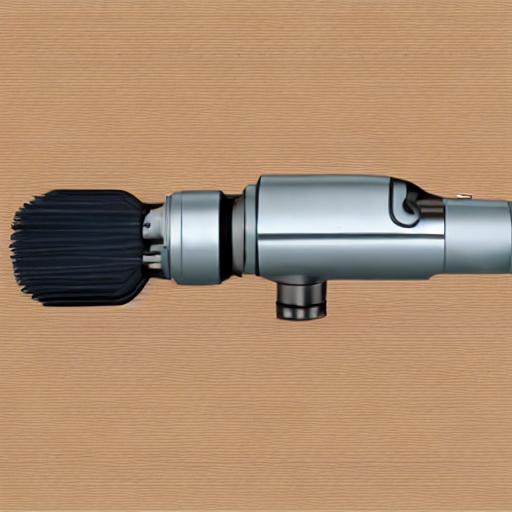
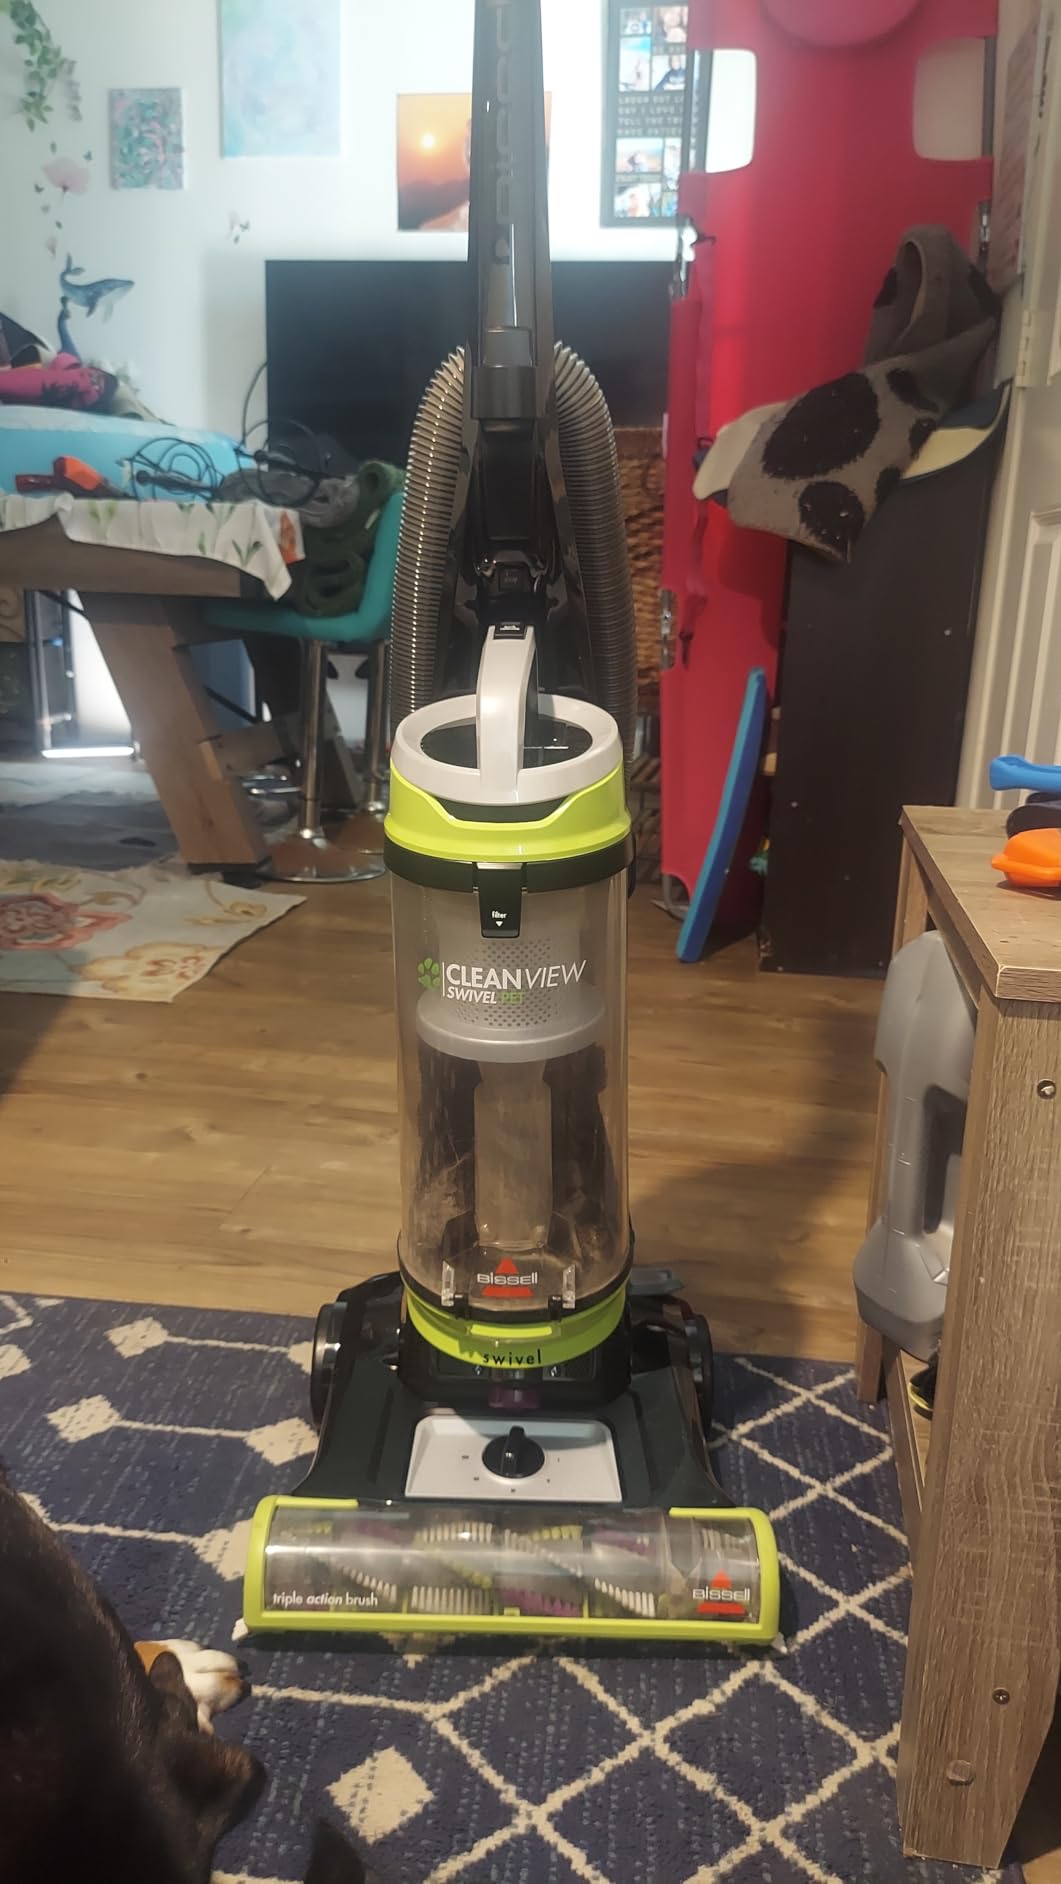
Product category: items_vacuum
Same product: no